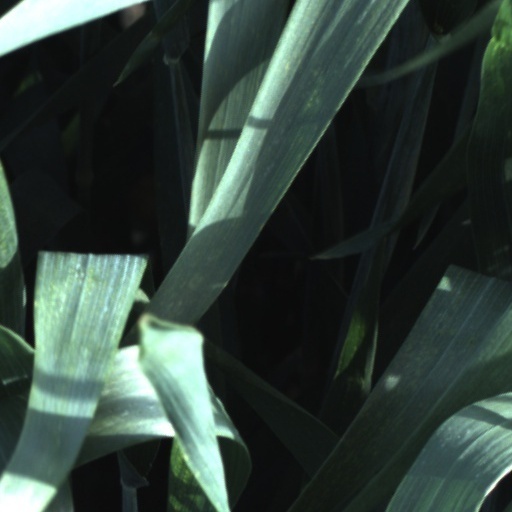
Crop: wheat